Delphi Village School

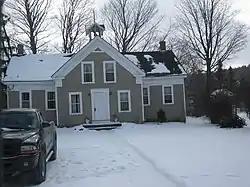
Delphi Village School, February 2010

The Delphi Village School, also known as the Delphi Falls Schoolhouse, is a former one-room schoolhouse located at Delphi Falls, New York in Onondaga County, New York. It was built between 1854 and 1860 and is a -story, frame, "T" plan, vernacular Greek Revival–style structure with a rear woodshed addition. The entrance vestibule is topped by a distinctive Italianate-style belfry. The school closed in 1960 and was subsequently converted to residential use.